Uznach

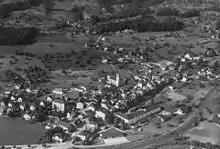
Areal image of Uznach, 1953

, Uznach had an unemployment rate of 1.62%. , there were 42 people employed in the primary economic sector and about 19 businesses involved in this sector. 1,253 people are employed in the secondary sector and there are 72 businesses in this sector. 2,118 people are employed in the tertiary sector, with 227 businesses in this sector.